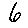
Label: 6